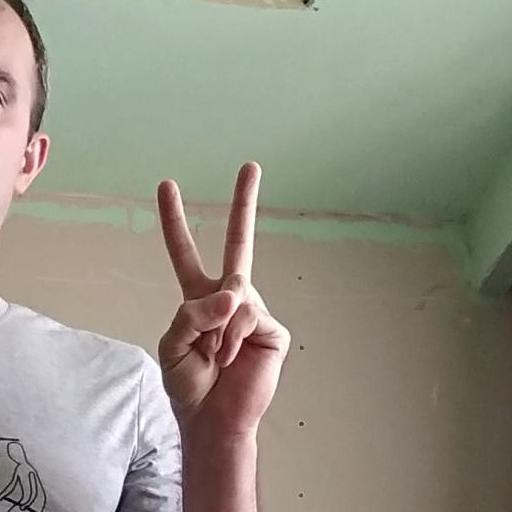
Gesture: peace